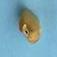
Maize quality: Bad